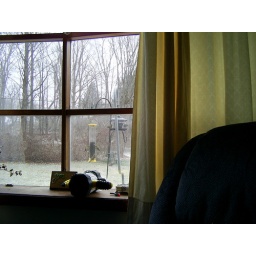
My primitive camera couldn't zoom but you can make out several birds arguing over the bird seed through the window.